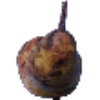
Label: Pear Abate 1